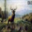
Label: deer